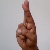
The image shows a hand gesture representing the letter 'R' in Indian Sign Language.